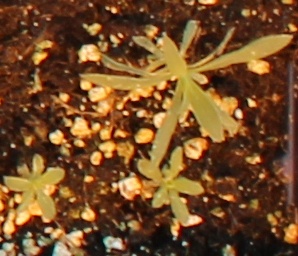
Label: Kochia